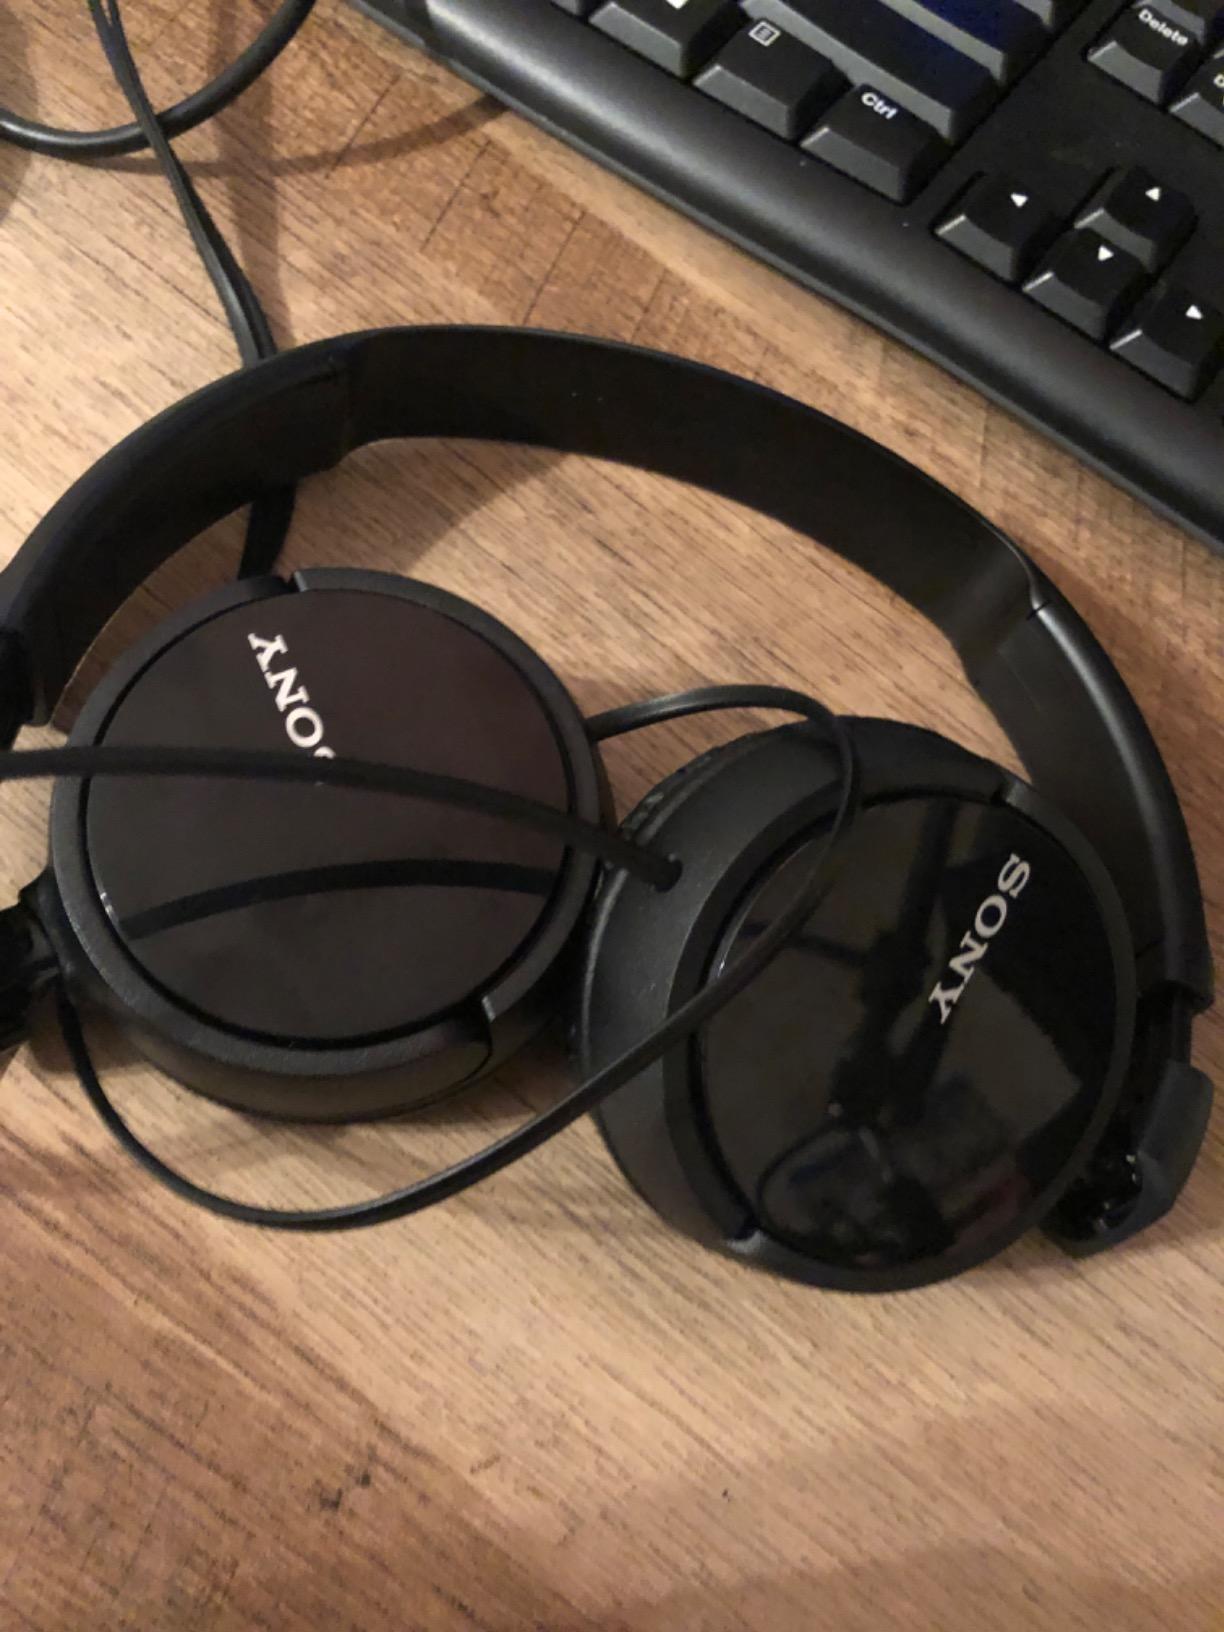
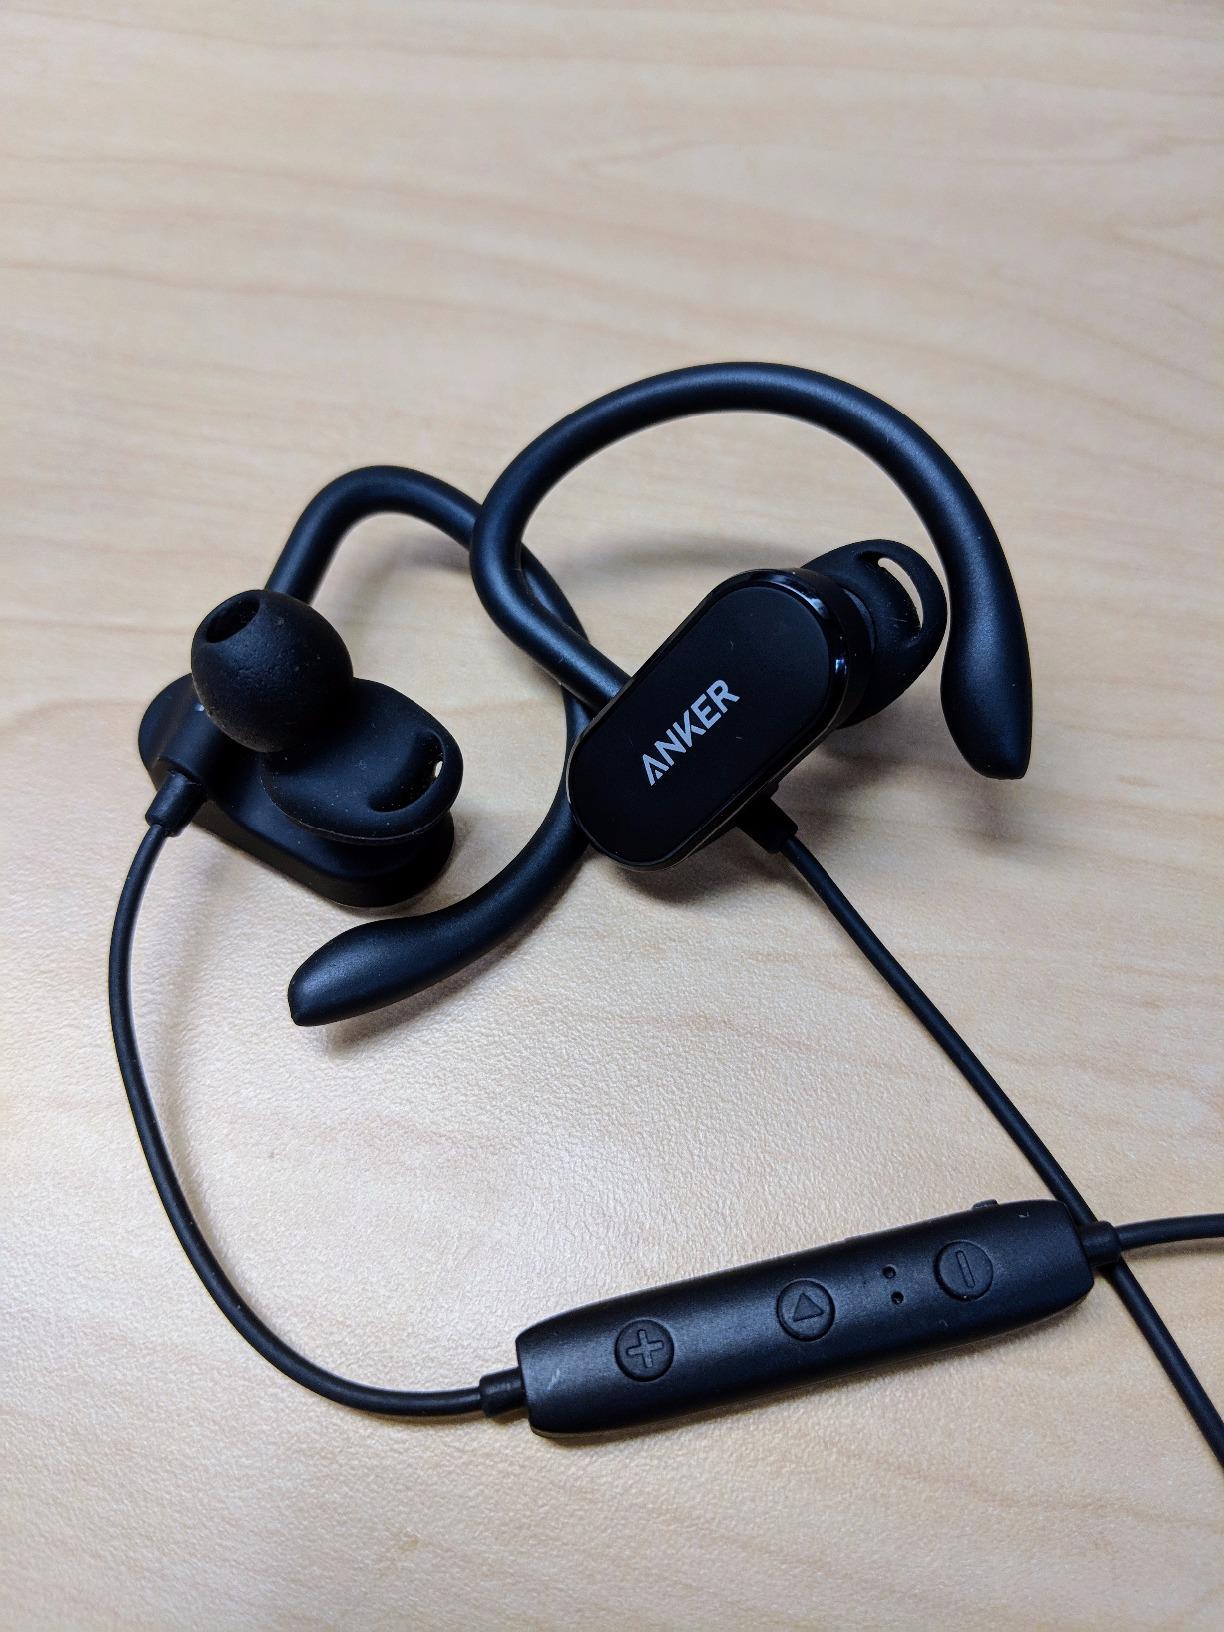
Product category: headphones
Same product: no